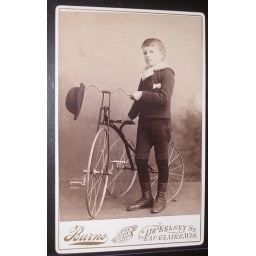
Boy stands by bicycle hangs hat on handlebars Antique cabinet photo from victorian age